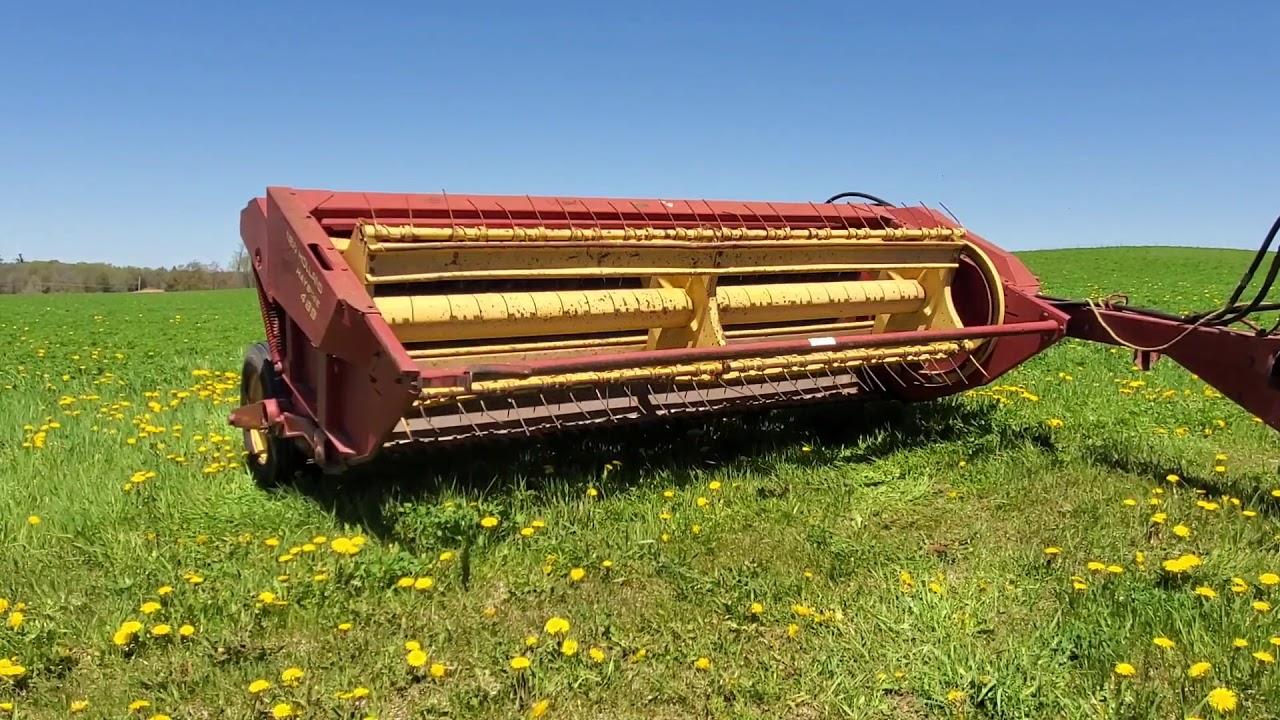
Eneo la shamba likizungukwa na miti, mimea na kifaa maalumu kwa ajili kuandaa shamba hili, ili kuleta uzalishaji mkubwa wa chakula na biashara.